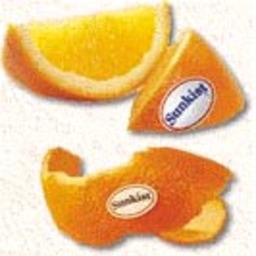
Label: peels